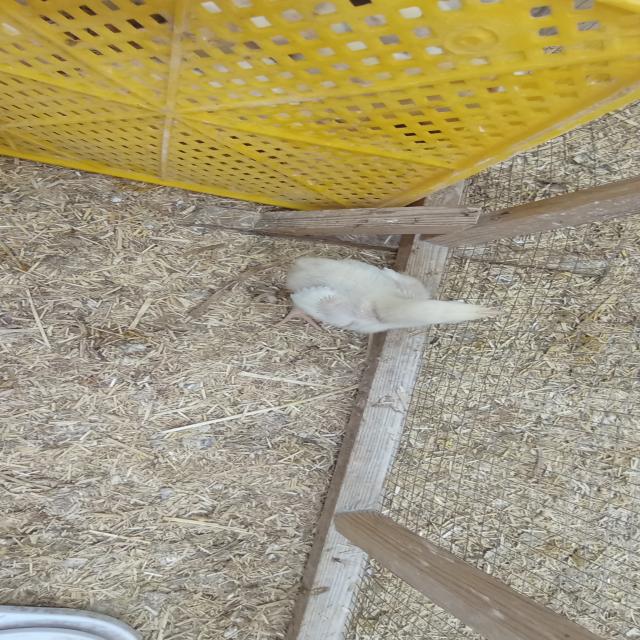
Weight: 334 g